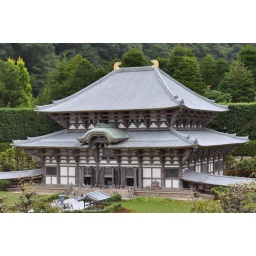
the largest wooden building in the world